Moses Wetang'ula

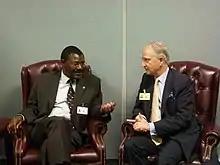
British Minister for Africa Henry Bellingham met Kenyan Foreign Minister Moses Wetangula on 21 September 2011 in New York City.

In March 2012, Wetangula was stranded in Bamako, Mali during a coup d'état. He was evacuated after being trapped in his hotel room for several days. Shortly after his return, he was appointed Trade Minister by Kibaki.